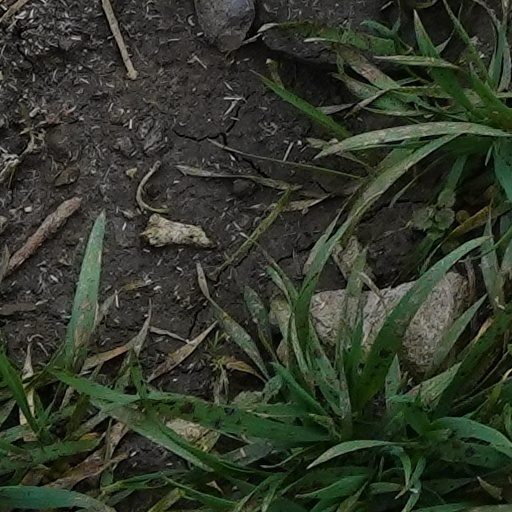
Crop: wheat